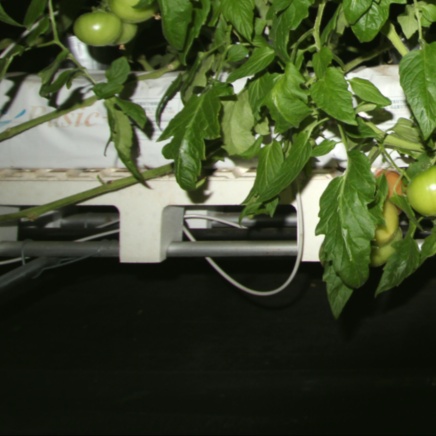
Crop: tomato